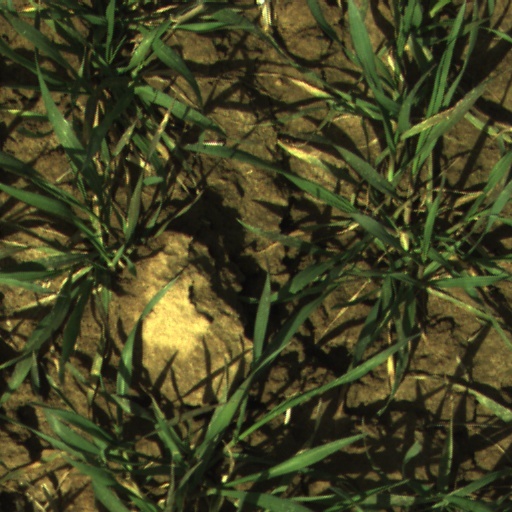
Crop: wheat